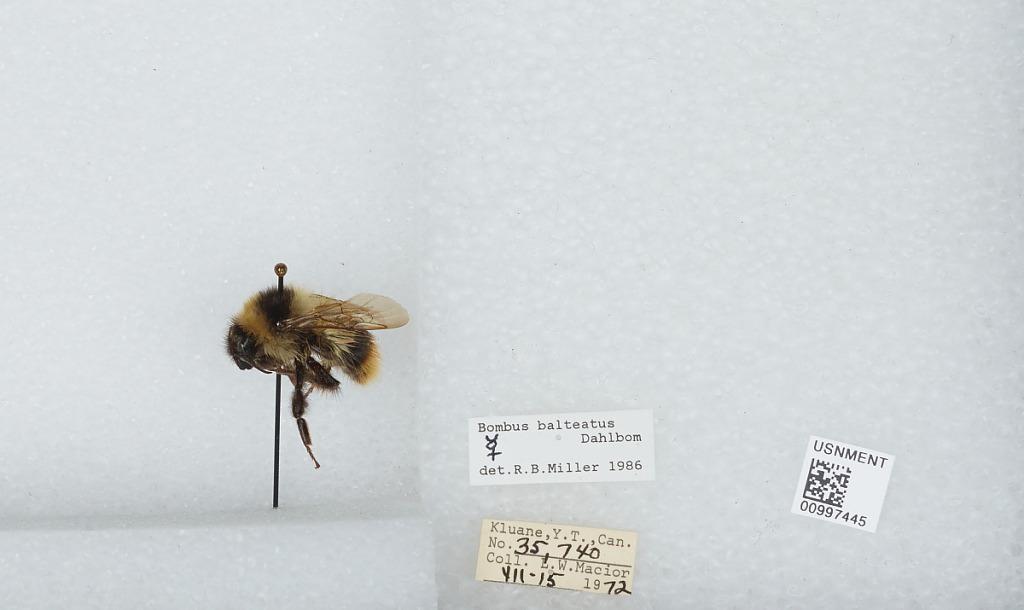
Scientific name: Bombus (Alpinobombus) balteatus Dahlbom
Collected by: L. Macior
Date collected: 1972-7-15
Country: Canada
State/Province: Yukon Territory
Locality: Kluane
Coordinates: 60.75, -139.5
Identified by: Miller, R. B.